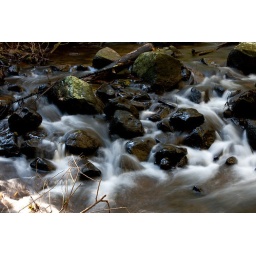
water rushing over the rocks at Curtis Creek downstream from the falls..